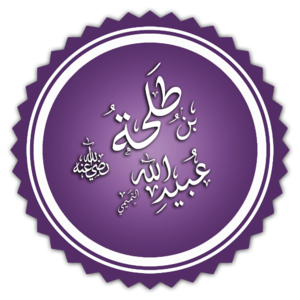
Talha ibn Ubayd Allah est l'un des compagnons de Mahomet. Il a joué un rôle important lors de la bataille de Uhud. Il est mort pendant la bataille du chameau en décembre 656.